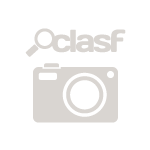
aquarium at in good condition with all its equipment